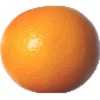
Label: images